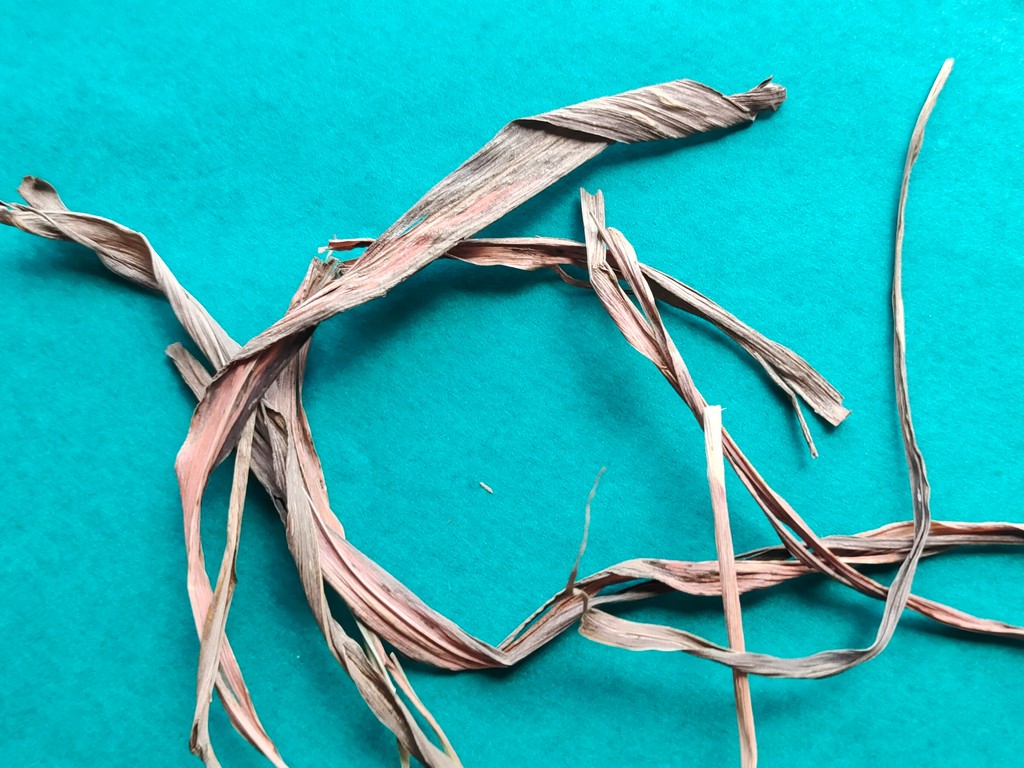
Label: Dried